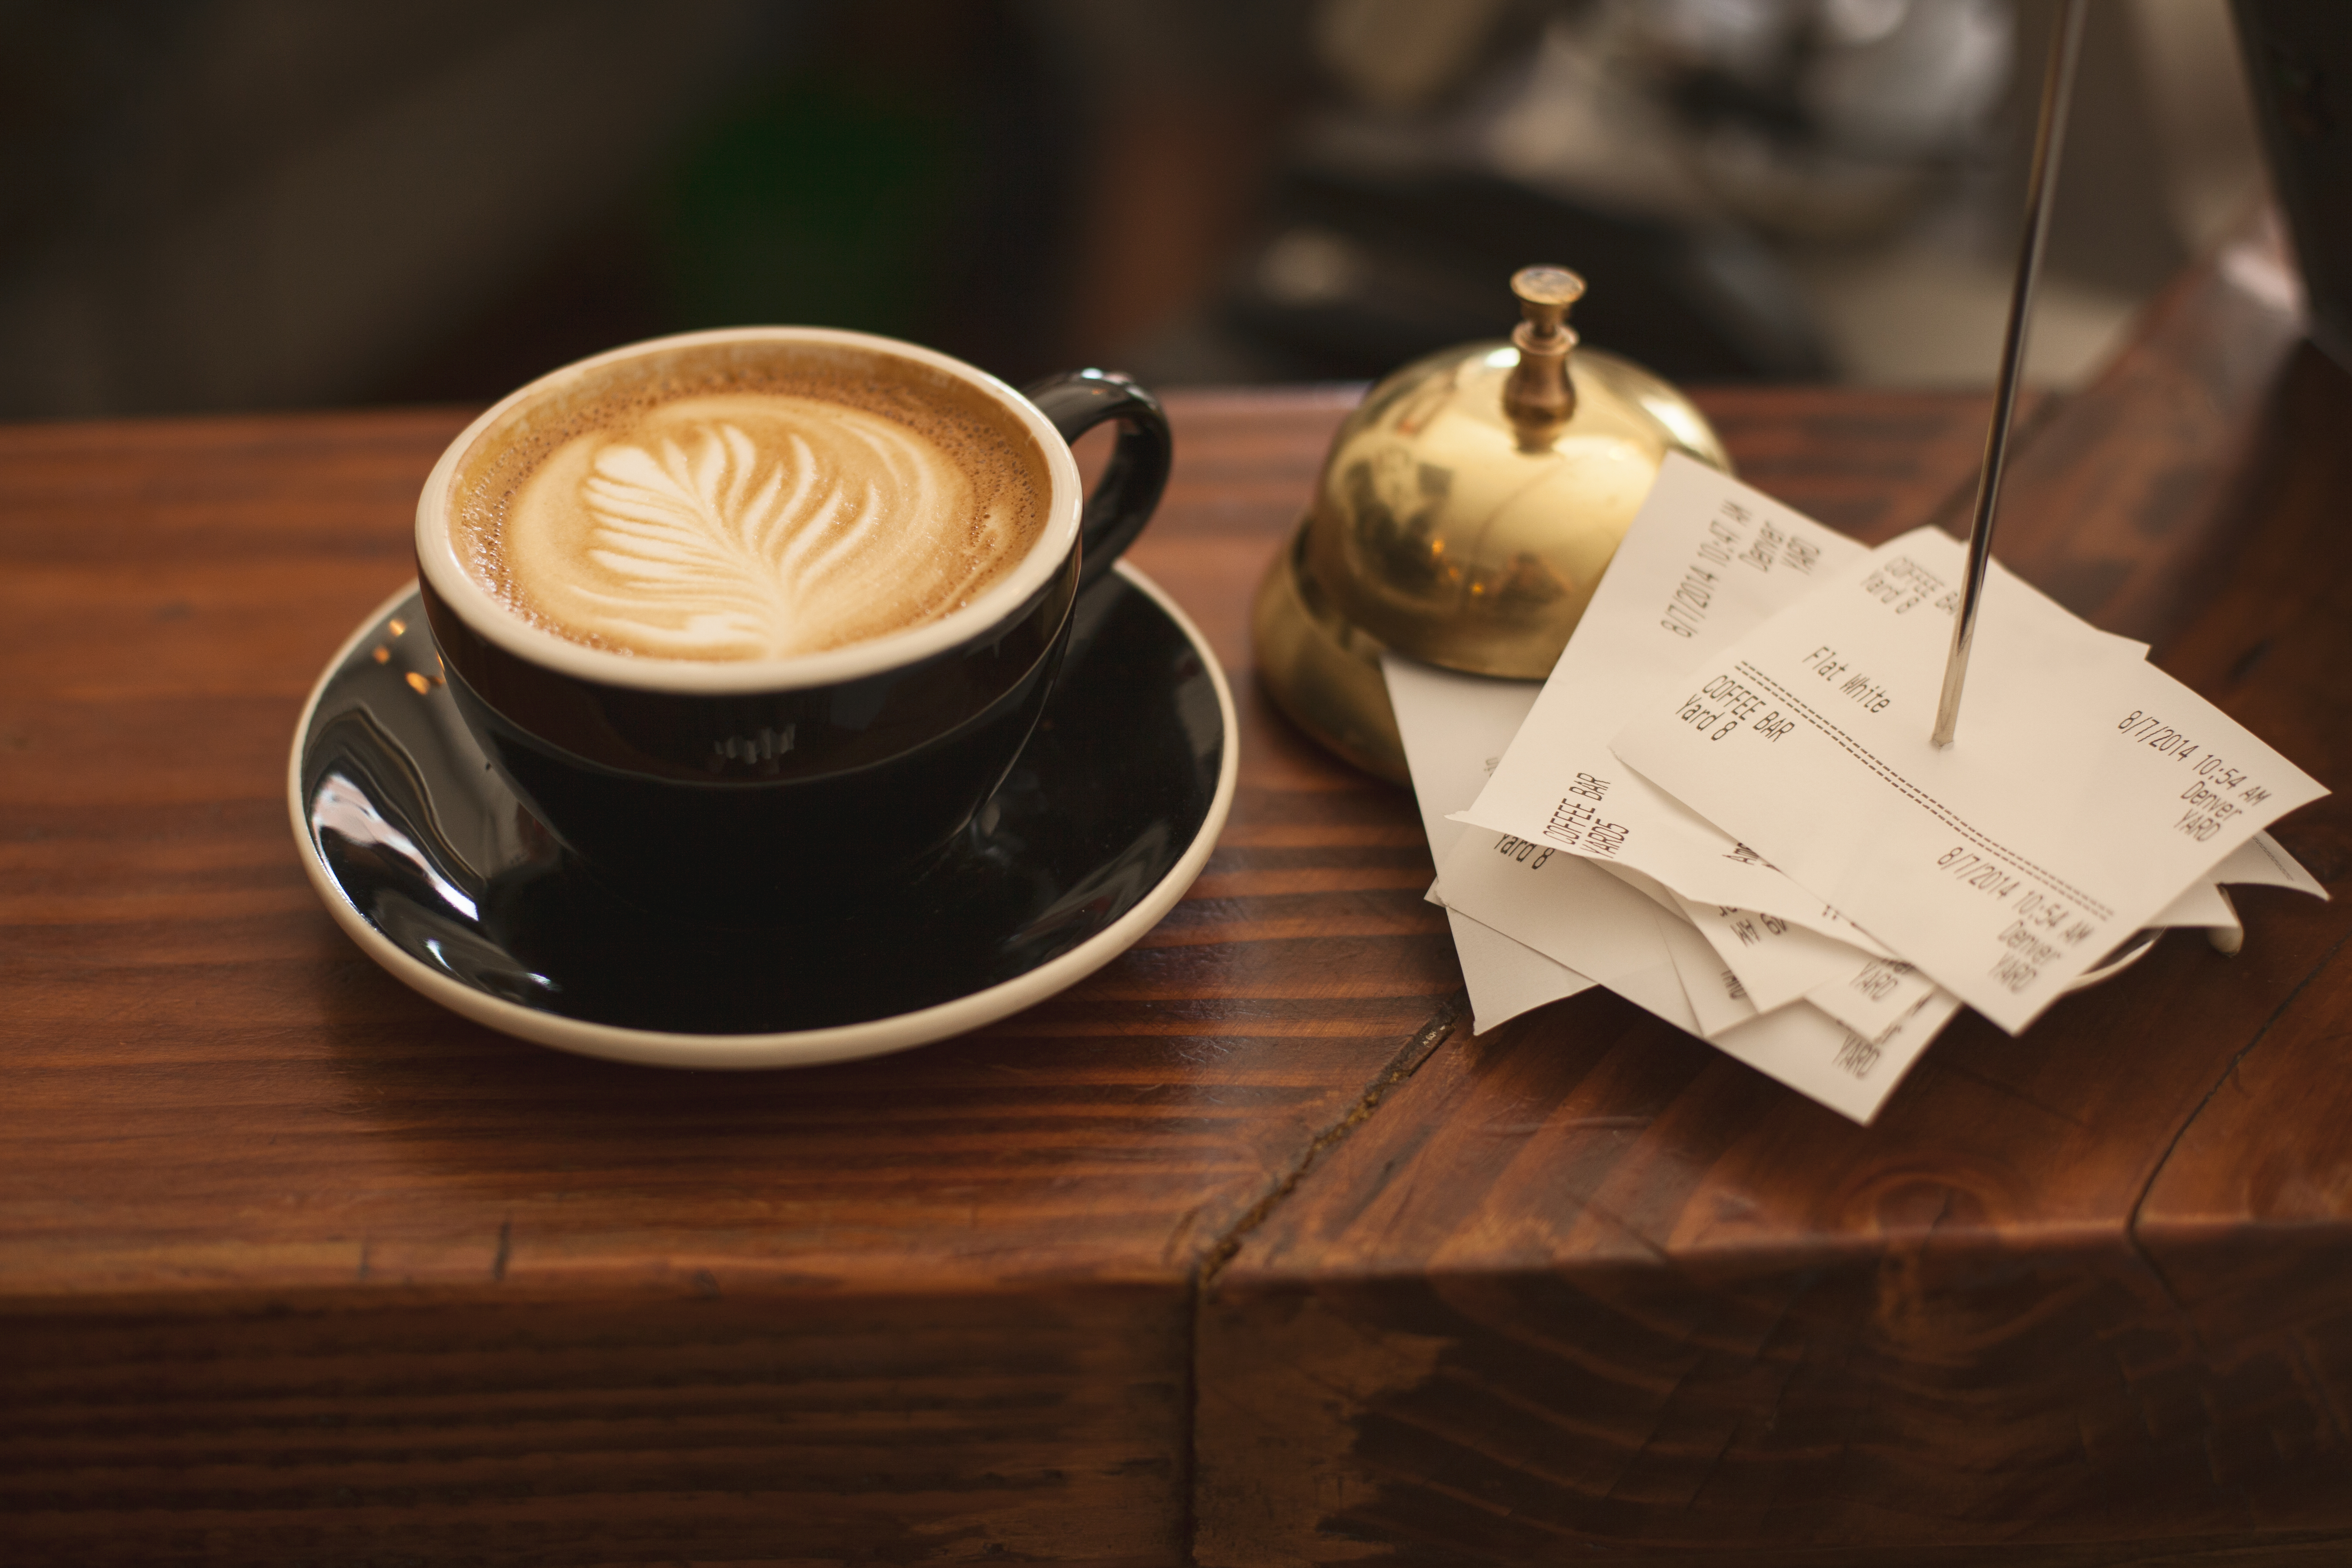
cafe, coffee, morning, restaurant, cup, latte, bell, cappuccino, drink, cash register, mocha, checkout, bills